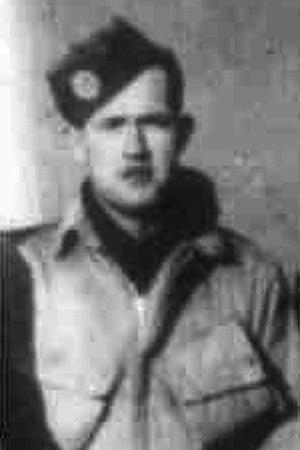
La Easy Company était la 2ᵉ compagnie du 2ᵉ bataillon du 506ᵉ Régiment d'infanterie parachutée de la 101ᵉ Division aéroportée américaine. S'illustrant dans tous les combats qu'elle a menés de la Normandie jusqu'en Autriche au cours de la Seconde Guerre mondiale, elle a été rendue mondialement célèbre grâce à la série Band of brothers produite par Steven Spielberg et Tom Hanks et tirée du livre éponyme de Stephen Ambrose.